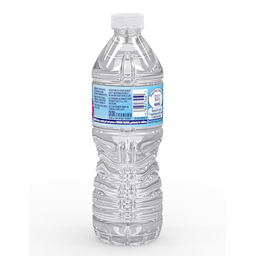
Label: bottles